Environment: real
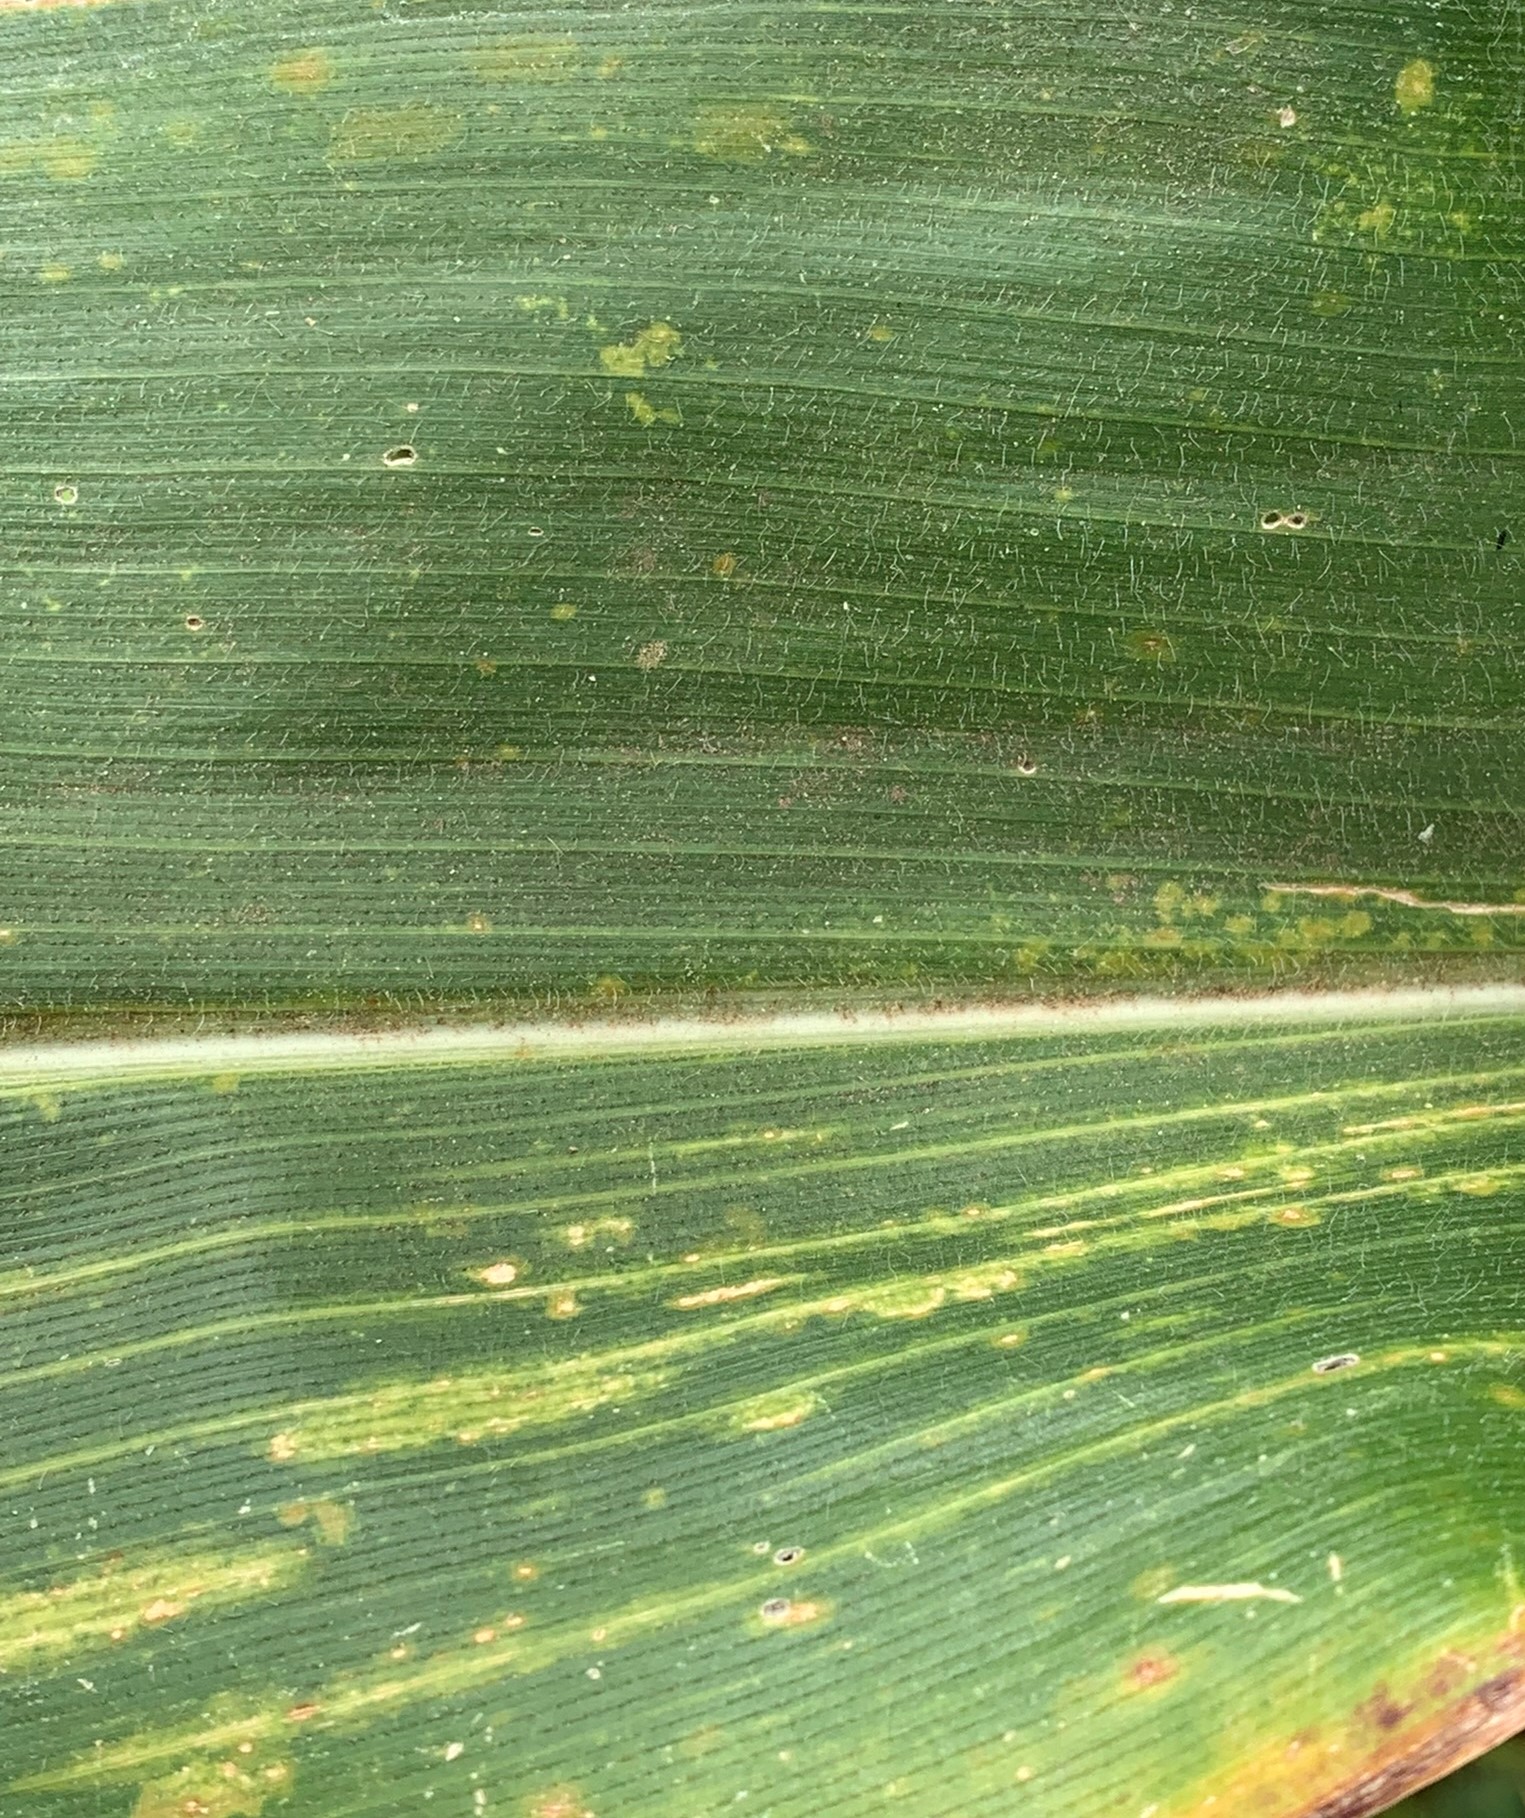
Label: lethal_necrosis